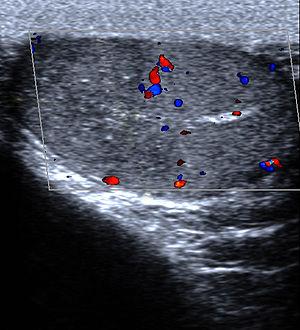
La douleur testiculaire ou orchialgie apparaît quand tout ou partie de l'un ou des deux testicules souffre. La douleur testiculaire peut être aiguë, sub-aiguë ou chronique en fonction de sa durée. Les causes vont de troubles musculosquelettiques à des situations d'urgence telle que la gangrène de Fournier ou la torsion testiculaire. La douleur est gérée en fonction de la cause sous-jacente. L'approche diagnostique consiste à éliminer les situations graves et peut impliquer l'utilisation d'échographie ou de bilan biologique.